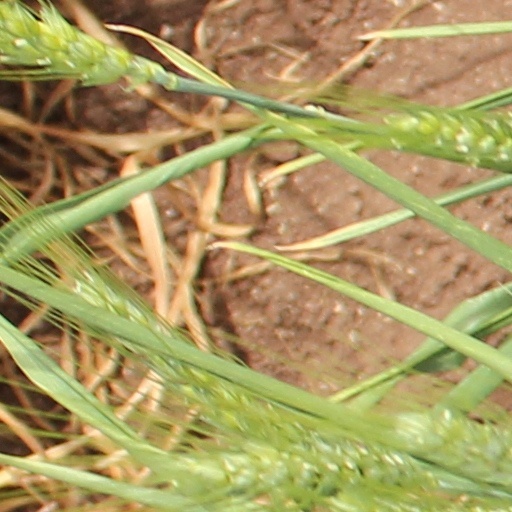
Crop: wheat